Joe Martin (orangutan)

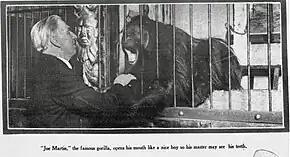

The studio wanted Joe Martin to appear in "Merry-Go-Round" (1923) but director Erich Von Stroheim refused to work with him. After about a quarter of the movie had been filmed, producer Irving Thalberg fired Von Stroheim for several reasons, including "totally inexcusable and repeated acts of insubordination". Von Stroheim was replaced by with Rupert Julian. Joe Martin appeared in the film, but "virtually all of the footage of Joe in the picture has him by himself ... it's obvious that Universal ... strictly limited his interaction with other performers." A review in "The New York Times" mentioned that the movie featured a "great orang-outang—too big, but made to appear very real."